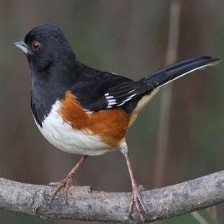
Species: EASTERN TOWEE
Scientific name: PIPILO ERYTHROPHTHALMUS